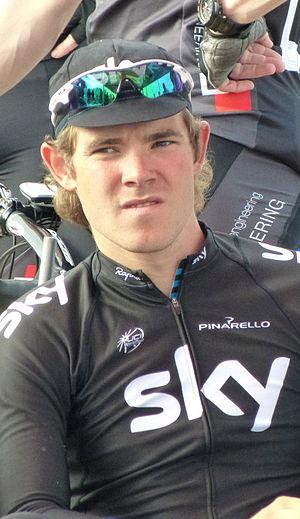
Luke Rowe, né le 10 mars 1990 à Cardiff, est un coureur cycliste gallois, membre de l'équipe Ineos. Son frère Matthew, est également coureur.